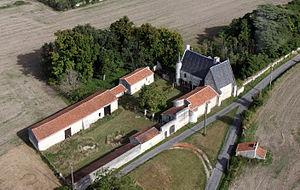
Manoir de Vayolles (Inscrit) This building is indexed in the Base Mérimée, a database of architectural heritage maintained by the French Ministry of Culture,
Cet article recense une partie des monuments historiques de la Vienne, en France.
Berthegon est une commune du Centre-Ouest de la France, située dans le département de la Vienne en région Nouvelle-Aquitaine.